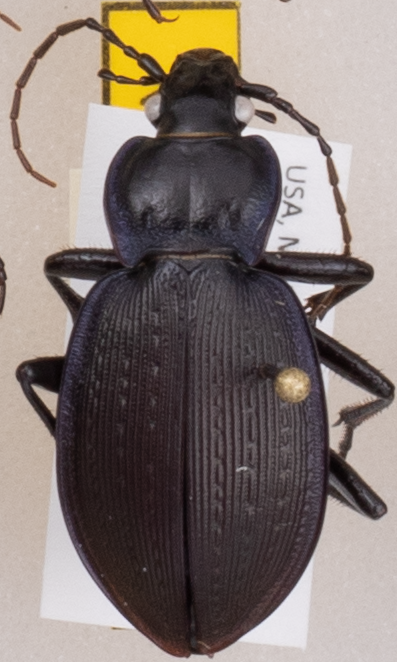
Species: Carabus goryi
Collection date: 2019-07-02
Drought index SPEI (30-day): -0.26
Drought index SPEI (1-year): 2.09
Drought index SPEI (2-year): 2.09